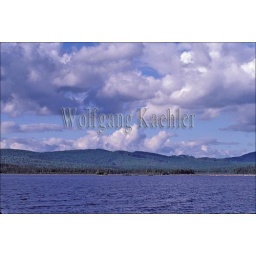
Usa, maine, near stratton, small lake in mountains